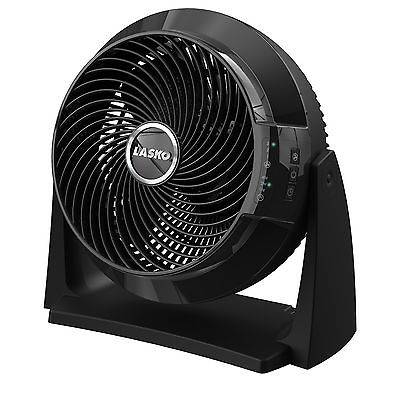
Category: fan